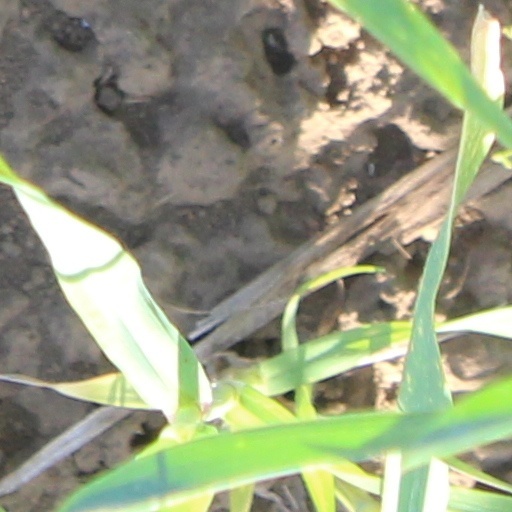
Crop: wheat